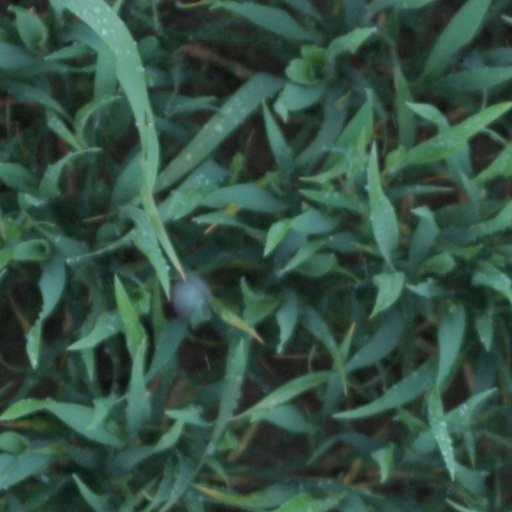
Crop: wheat